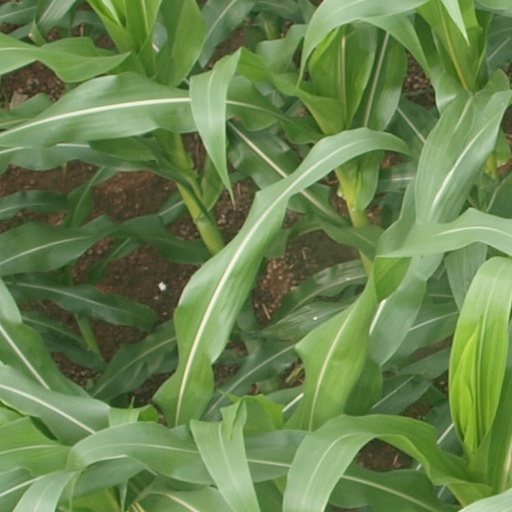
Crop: maize; corn